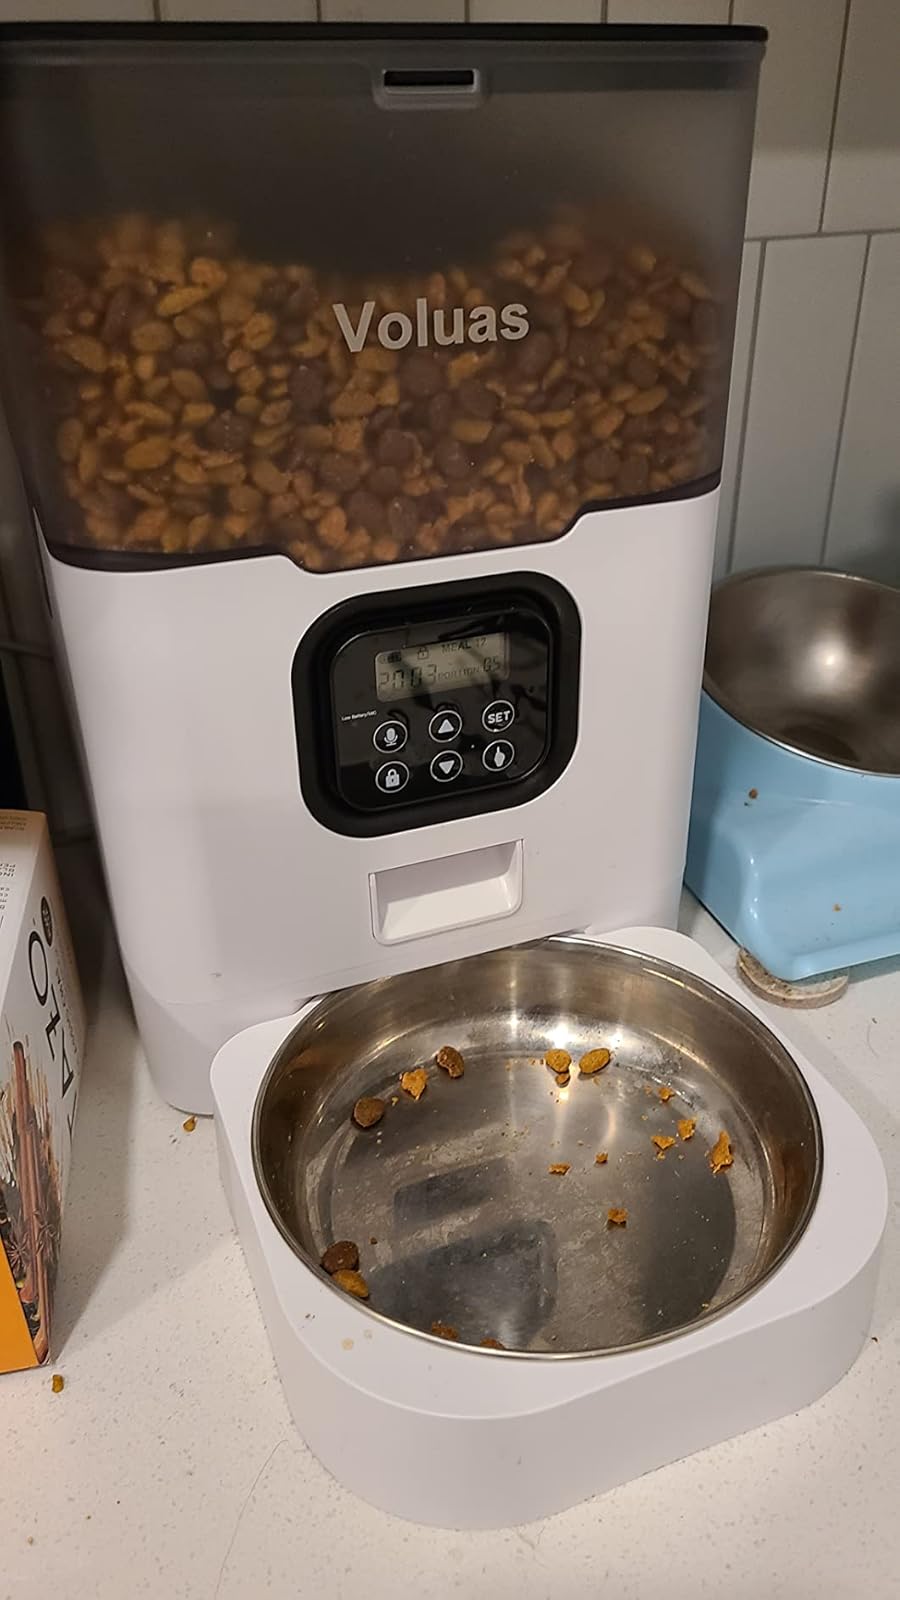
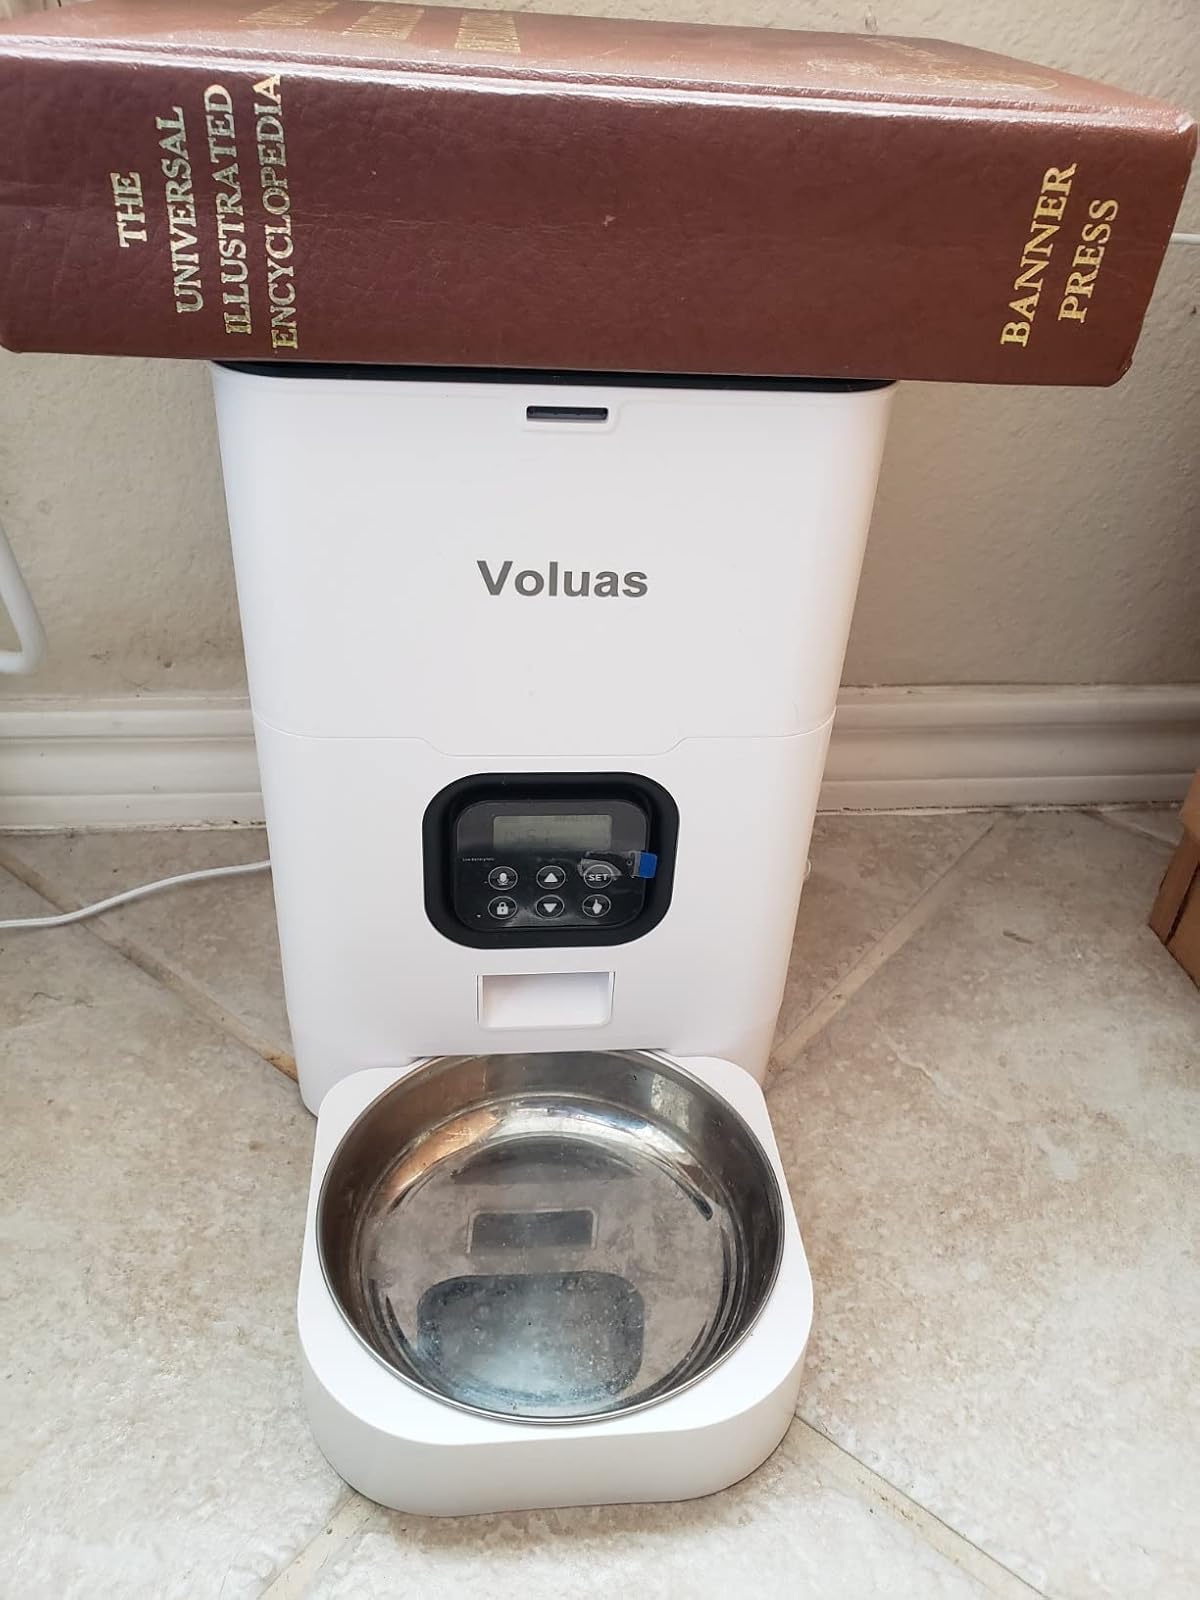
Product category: items_feeder
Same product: no